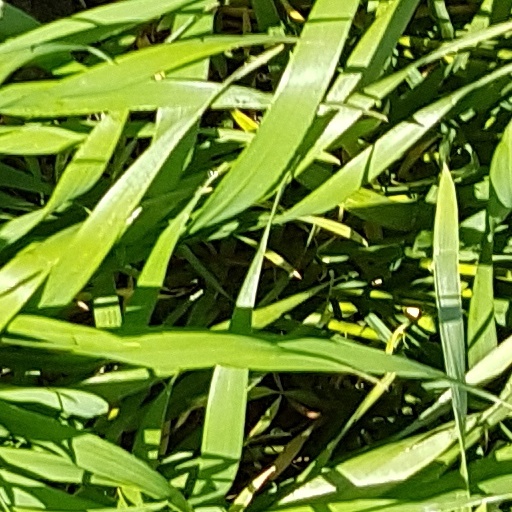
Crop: wheat